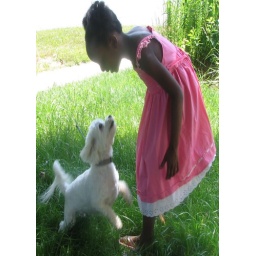
Pretty girl in the pink dress